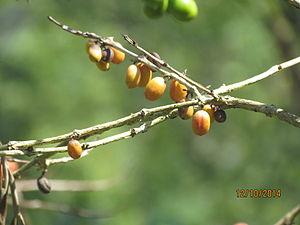
La production de café est la principale exportation de l’Ouganda. En 1989, la capacité de production du café de l'Ouganda dépassait les 2,3 millions de sacs, mais le volume des exportations diminuait du fait des problèmes économiques et sécuritaires, de grandes quantités de café furent alors vendu en contrebande dans les États voisins de l’Ouganda.